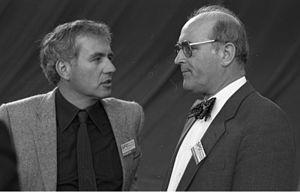
Rainer Offergeld, né le 26 décembre 1937 à Gênes, est un homme politique allemand du Parti social-démocrate d'Allemagne.